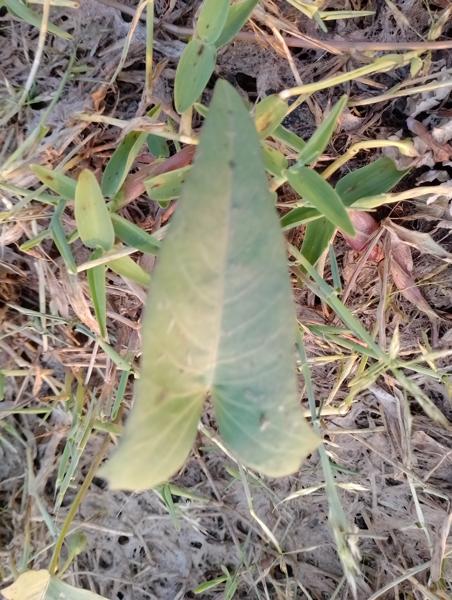
Weed species: Ipomoea aquatic